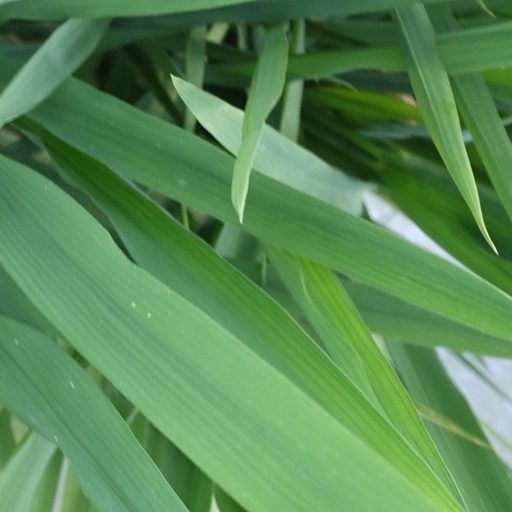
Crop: rice